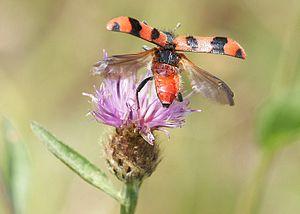
Clairon des Abeilles, Clairon des Ruches